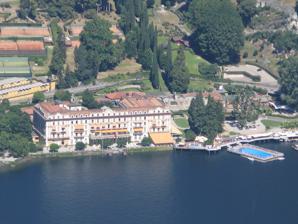
Building: Villa d'Este (Cernobbio)
Country: Italy
Year built: 1570
Renaissance patrician residence in Cernobbio in northern Italy For other uses, see Villa d'Este (disambiguation) . Villa d'Este Villa d'Este as seen from Brunate Villa d'Este Location in Italy General information Architectural style Renaissance Town or city Cernobbio Country Italy Coordinates 45°50′41.91″N 9°4′47.64″E / 45.8449750°N 9.0799000°E / 45.8449750; 9.0799000 Completed 1570 Client Cardinal Tolomeo Gallio Design and construction Architect(s) Pellegrino Tibaldi Website www.villadeste.com The Villa d'Este , originally Villa del Garovo , is a Renaissance patrician residence in Cernobbio on the shores of Lake Como in northern Italy , close to the city of Como . Both the villa and the 25-acre (100,000 m 2 ) park which surrounds it have undergone significant changes since their sixteenth-century origins as a summer residence for Cardinal Tolomeo Gallio , who had been born in the village. Visiting the garden in 1903 for Century Magazine , Edith Wharton found this to be ‘the only old garden on Como which keeps more than a fragment of its original architecture’, and noted that ‘though Queen Caroline anglicised part of the grounds, the main lines of the Renaissance garden still exist’. It was Queen Caroline who gave it the name it has retained; it has never belonged to the d'Este family . Since 1873, the Villa d'Este complex has been a luxury hotel which is a popular destination of Hollywood celebrities and elite billionaires for its ultra-luxurious amenities. History Gerardo Landriani , Bishop of Como (1437–1445), founded a female convent here at the mouth of the Garovo torrent in 1442. A century later, Cardinal Tolomeo Gallio demolished the nunnery and commissioned Pellegrino Tibaldi to design a residence for his own use. The Villa del Garovo, together with its luxuriant gardens, was constructed during the years 1565–70 and during the cardinal’s lifetime it became a resort of politicians, intellectuals and ecclesiastics. On Gallio’s death, the villa passed to his family who, over the years, allowed it to sink into a state of some decay. From 1749 to 1769, it was a Jesuit centre for spiritual exercises , after which it was acquired first by Count Mario Odescalchi and then in 1778 by a Count Marliani. In 1784, it passed to the Milanese Calderari family, who undertook a major restoration project and created a new park all’Italiana , with an impressive nymphaeum and a temple displaying a seventeenth-century statue of Hercules hurling Lichas into the sea. After the death of Marquis Calderari, his wife Vittoria Peluso, a former ballerina at La Scala and known as la Pelusina , married a Napoleonic general, Count Domenico Pino , and a mock fortress was erected in the park in his honour. In 1815, it became the residence of Caroline of Brunswick , estranged wife of the future King George IV of the United Kingdom , who had been encouraged to live abroad. "Its garden seems almost suspended in the air", she wrote in her diary, "and forms a scene of complete enchantment." She gave it the name Nuova Villa d'Este and had the park landscaped in the English style. It was converted into a deluxe hotel for the nobility and the high bourgeoisie in 1873, and kept the name Villa d'Este to take advantage of the apparent link with the famous Villa d'Este in Tivoli , near Rome. In 1925 Alfred Hitchcock turned his movie The Pleasure Garden on the premises of the hotel. A gala dinner held at the Villa d’Este in 1948 was the scene for the celebrated murder of the wealthy silk manufacturer Carlo Sacchi, shot dead by his lover Countess Pia Bellentani with her husband’s Fegyverzyar automatic pistol. Present Today, with room rates averaging €1000 ($1200) a night and top suites averaging €3500 ($4200) per night, the villa is a luxury hotel for wealthy people and a high-level congress center. In June 2009, Forbes reckoned it the best hotel in the world, while in 2014 it was listed as the 2nd best resort in Europe by Travel + Leisure magazine. Every May, the hotel holds a Concours d'Elegance for vintage and concept cars, the Concorso d'Eleganza Villa d'Este , which was first presented in 1928. In September, it hosts the annual Ambrosetti Forum , an international workshop attended by prominent figures from the fields of politics, finance and business, which has taken place there since 1975. Notes